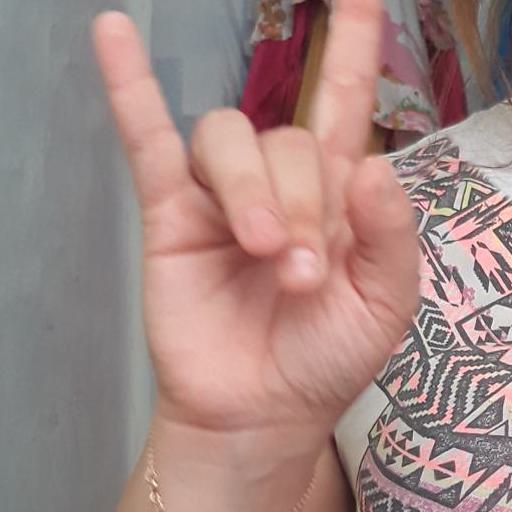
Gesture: rock